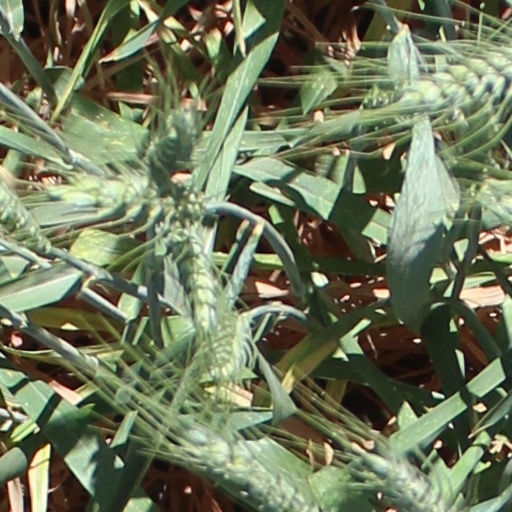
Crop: wheat